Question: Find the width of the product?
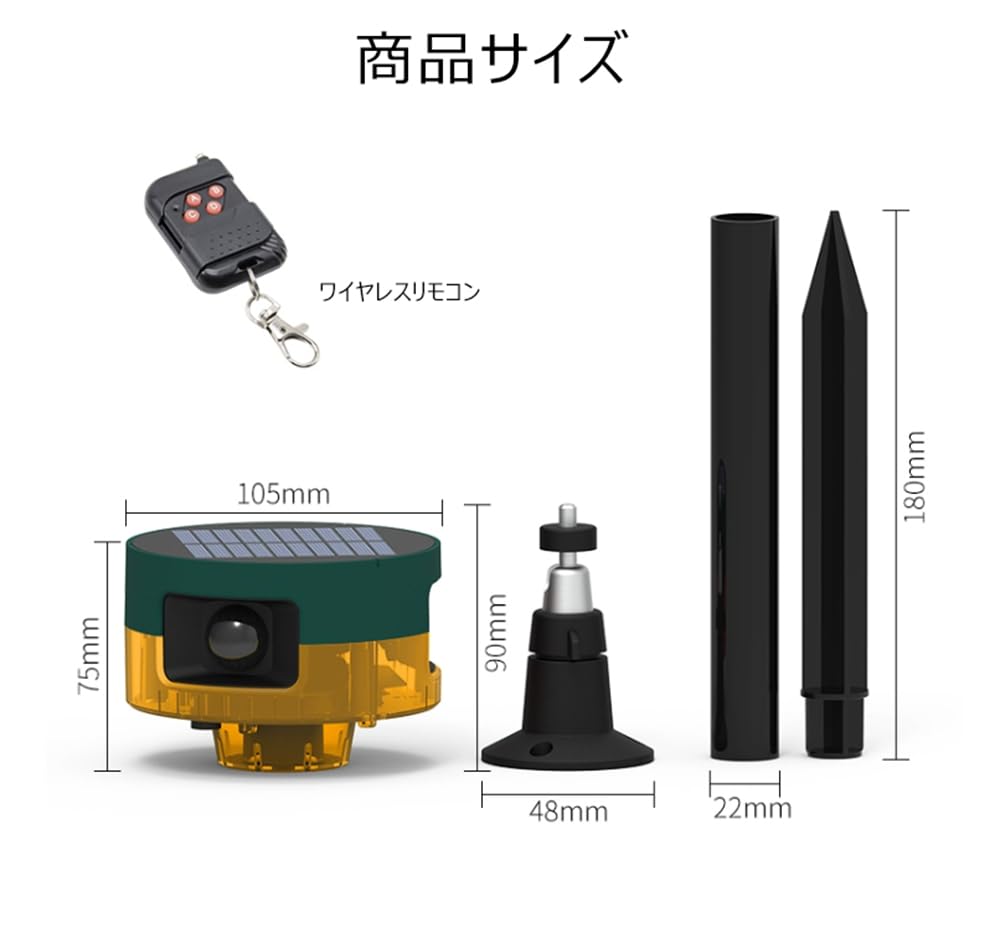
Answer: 48.0 millimetre